Church of St Mary the Virgin, Harlow

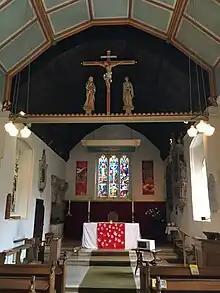
Interior of the church

The church contains many monuments erected for members of the families who have owned the nearby Mark Hall Estate, including the altar tomb of Sir Peter Arderne and his wife with brass effigies (1467); a brass probably of Sir Peter's daughter Elizabeth and her husband Richard Harper (1492); and an alabaster monument showing the kneeling figures of James Altham, his wife, and 11 children (1583).